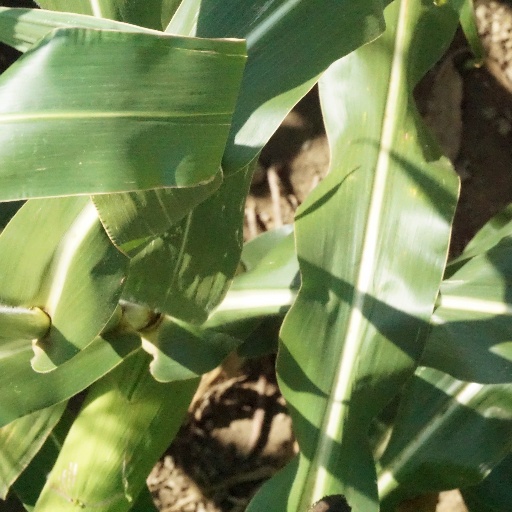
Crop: maize; corn